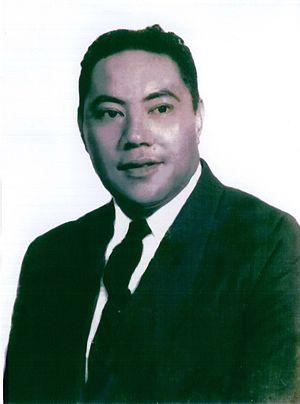
ʻAlipate Halakilangi Tauʻalupeoko Tupou, baron Vaea, né le 15 mai 1921 et mort à son domicile à Houma le 7 juin 2009, est un homme d'État. Il fut Premier ministre du royaume des Tonga de 1991 à 2000.
Le Premier ministre des Tonga dirige le gouvernement du monarque, ce dernier étant officiellement à la tête de l'exécutif.